Preseli Mountains

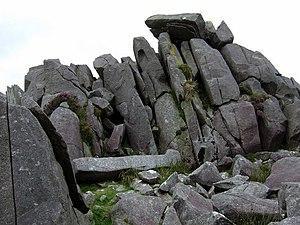
Carn Menyn bluestones

In 1923 the petrologist Herbert Henry Thomas proposed that bluestone from the hills corresponded to that used to build the inner circle of Stonehenge, and later geologists suggested that Carn Menyn (formerly called Carn Meini) was one of the bluestone sources. Recent geological work has shown this theory to be incorrect. It is now thought that the bluestones at Stonehenge and fragments of bluestone found in the Stonehenge "debitage" have come from multiple sources on the northern flanks of the hills, such as at Craig Rhos-y-felin. Advanced details of a recent contribution to the puzzle of the precise origin of the Stonehenge bluestones were published by the BBC in November 2013.